Dudipatsar Lake

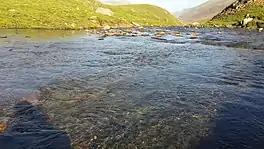

The lake's water is a greenish blue hue and very cold, at an elevation of . The surrounding mountains, with snow patches in the shady dales, average around in elevation. Their natural habitat is in the Western Himalayan alpine shrub and meadows ecoregion.